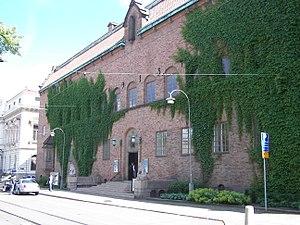
Le musée Röhss à Göteborg en Suède est un musée consacré au design et aux arts appliqués. Il fut créé grâce aux donations de Vihelm et August Röhss et ouvrit au public en 1916. Il a depuis été agrandi. Le musée possède une collection intéressante d'artisanat chinois et une exposition permanente de design suédois s'étalant du début du XXᵉ siècle jusqu'à nos jours. L'exposition de Kaffe Fassett fut l'une des plus visitées de ces dernières années.